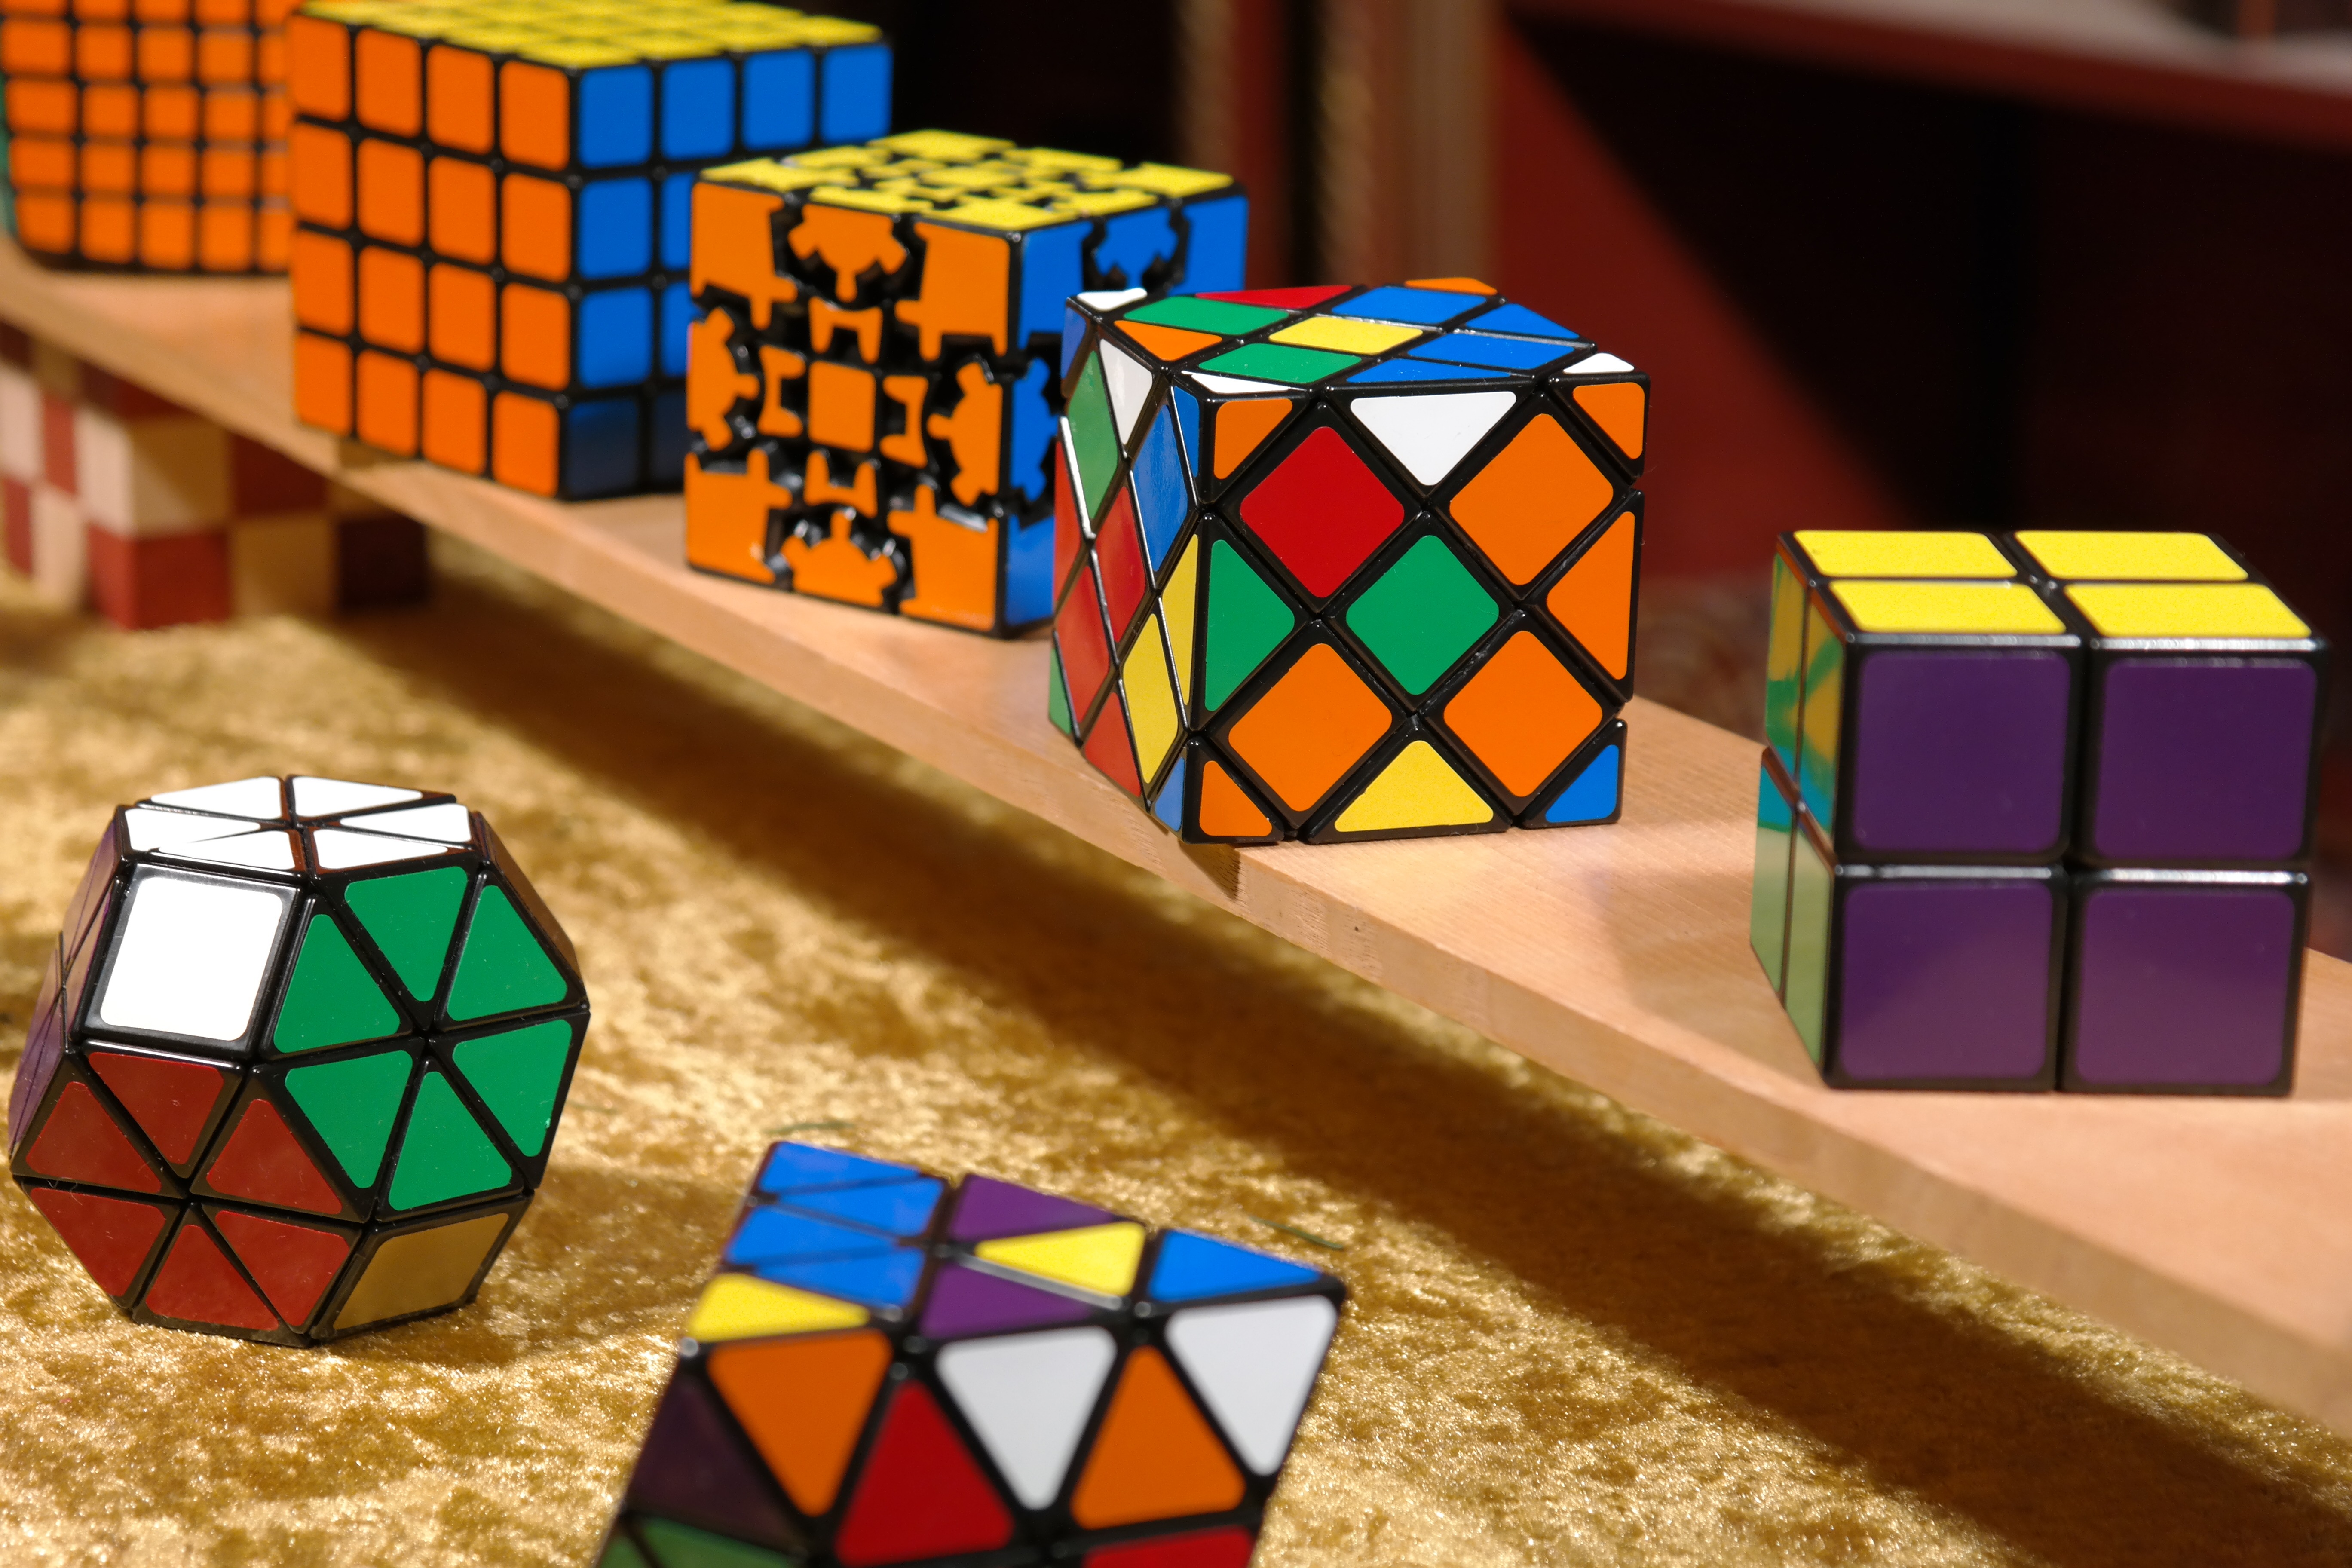
play, metal, toy, runaway, stand, stall, symmetry, toys, christmas market, puzzle, patience, difficult, tiefensch rfe, christmas stand, sales stand, tricky, patience games, puzzle piece, rubik's cube, magic cube, mechanical puzzle